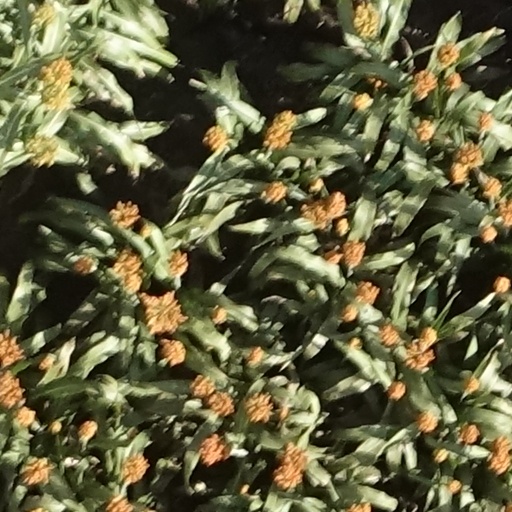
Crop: sorghum